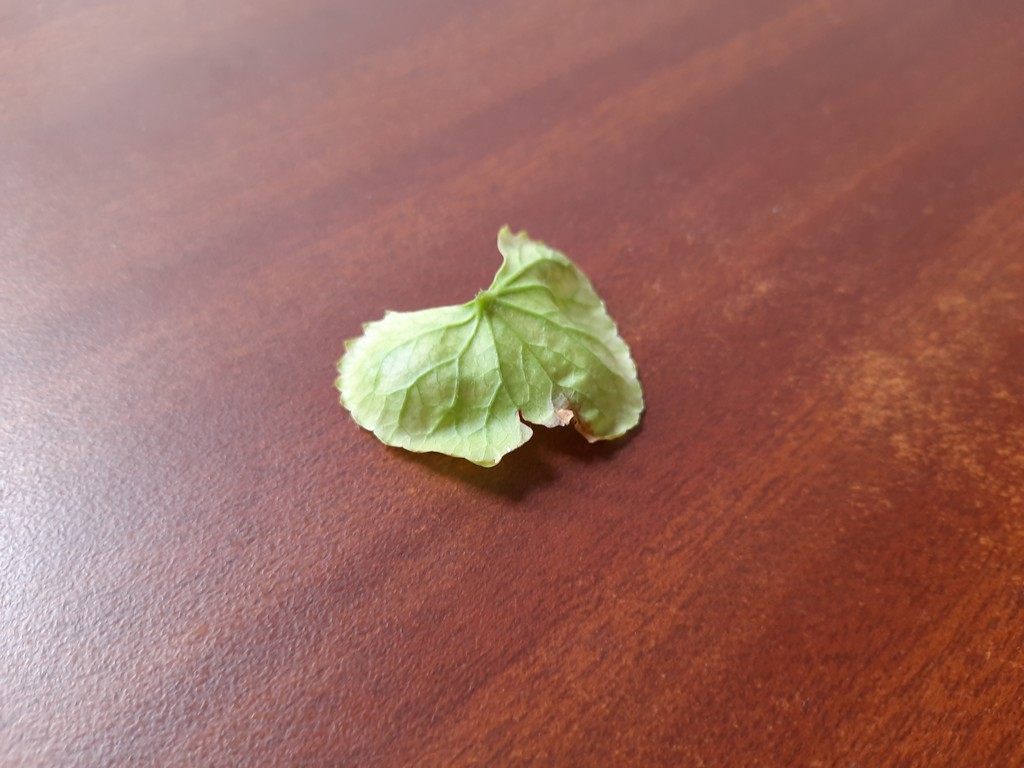
Label: Unhealthy